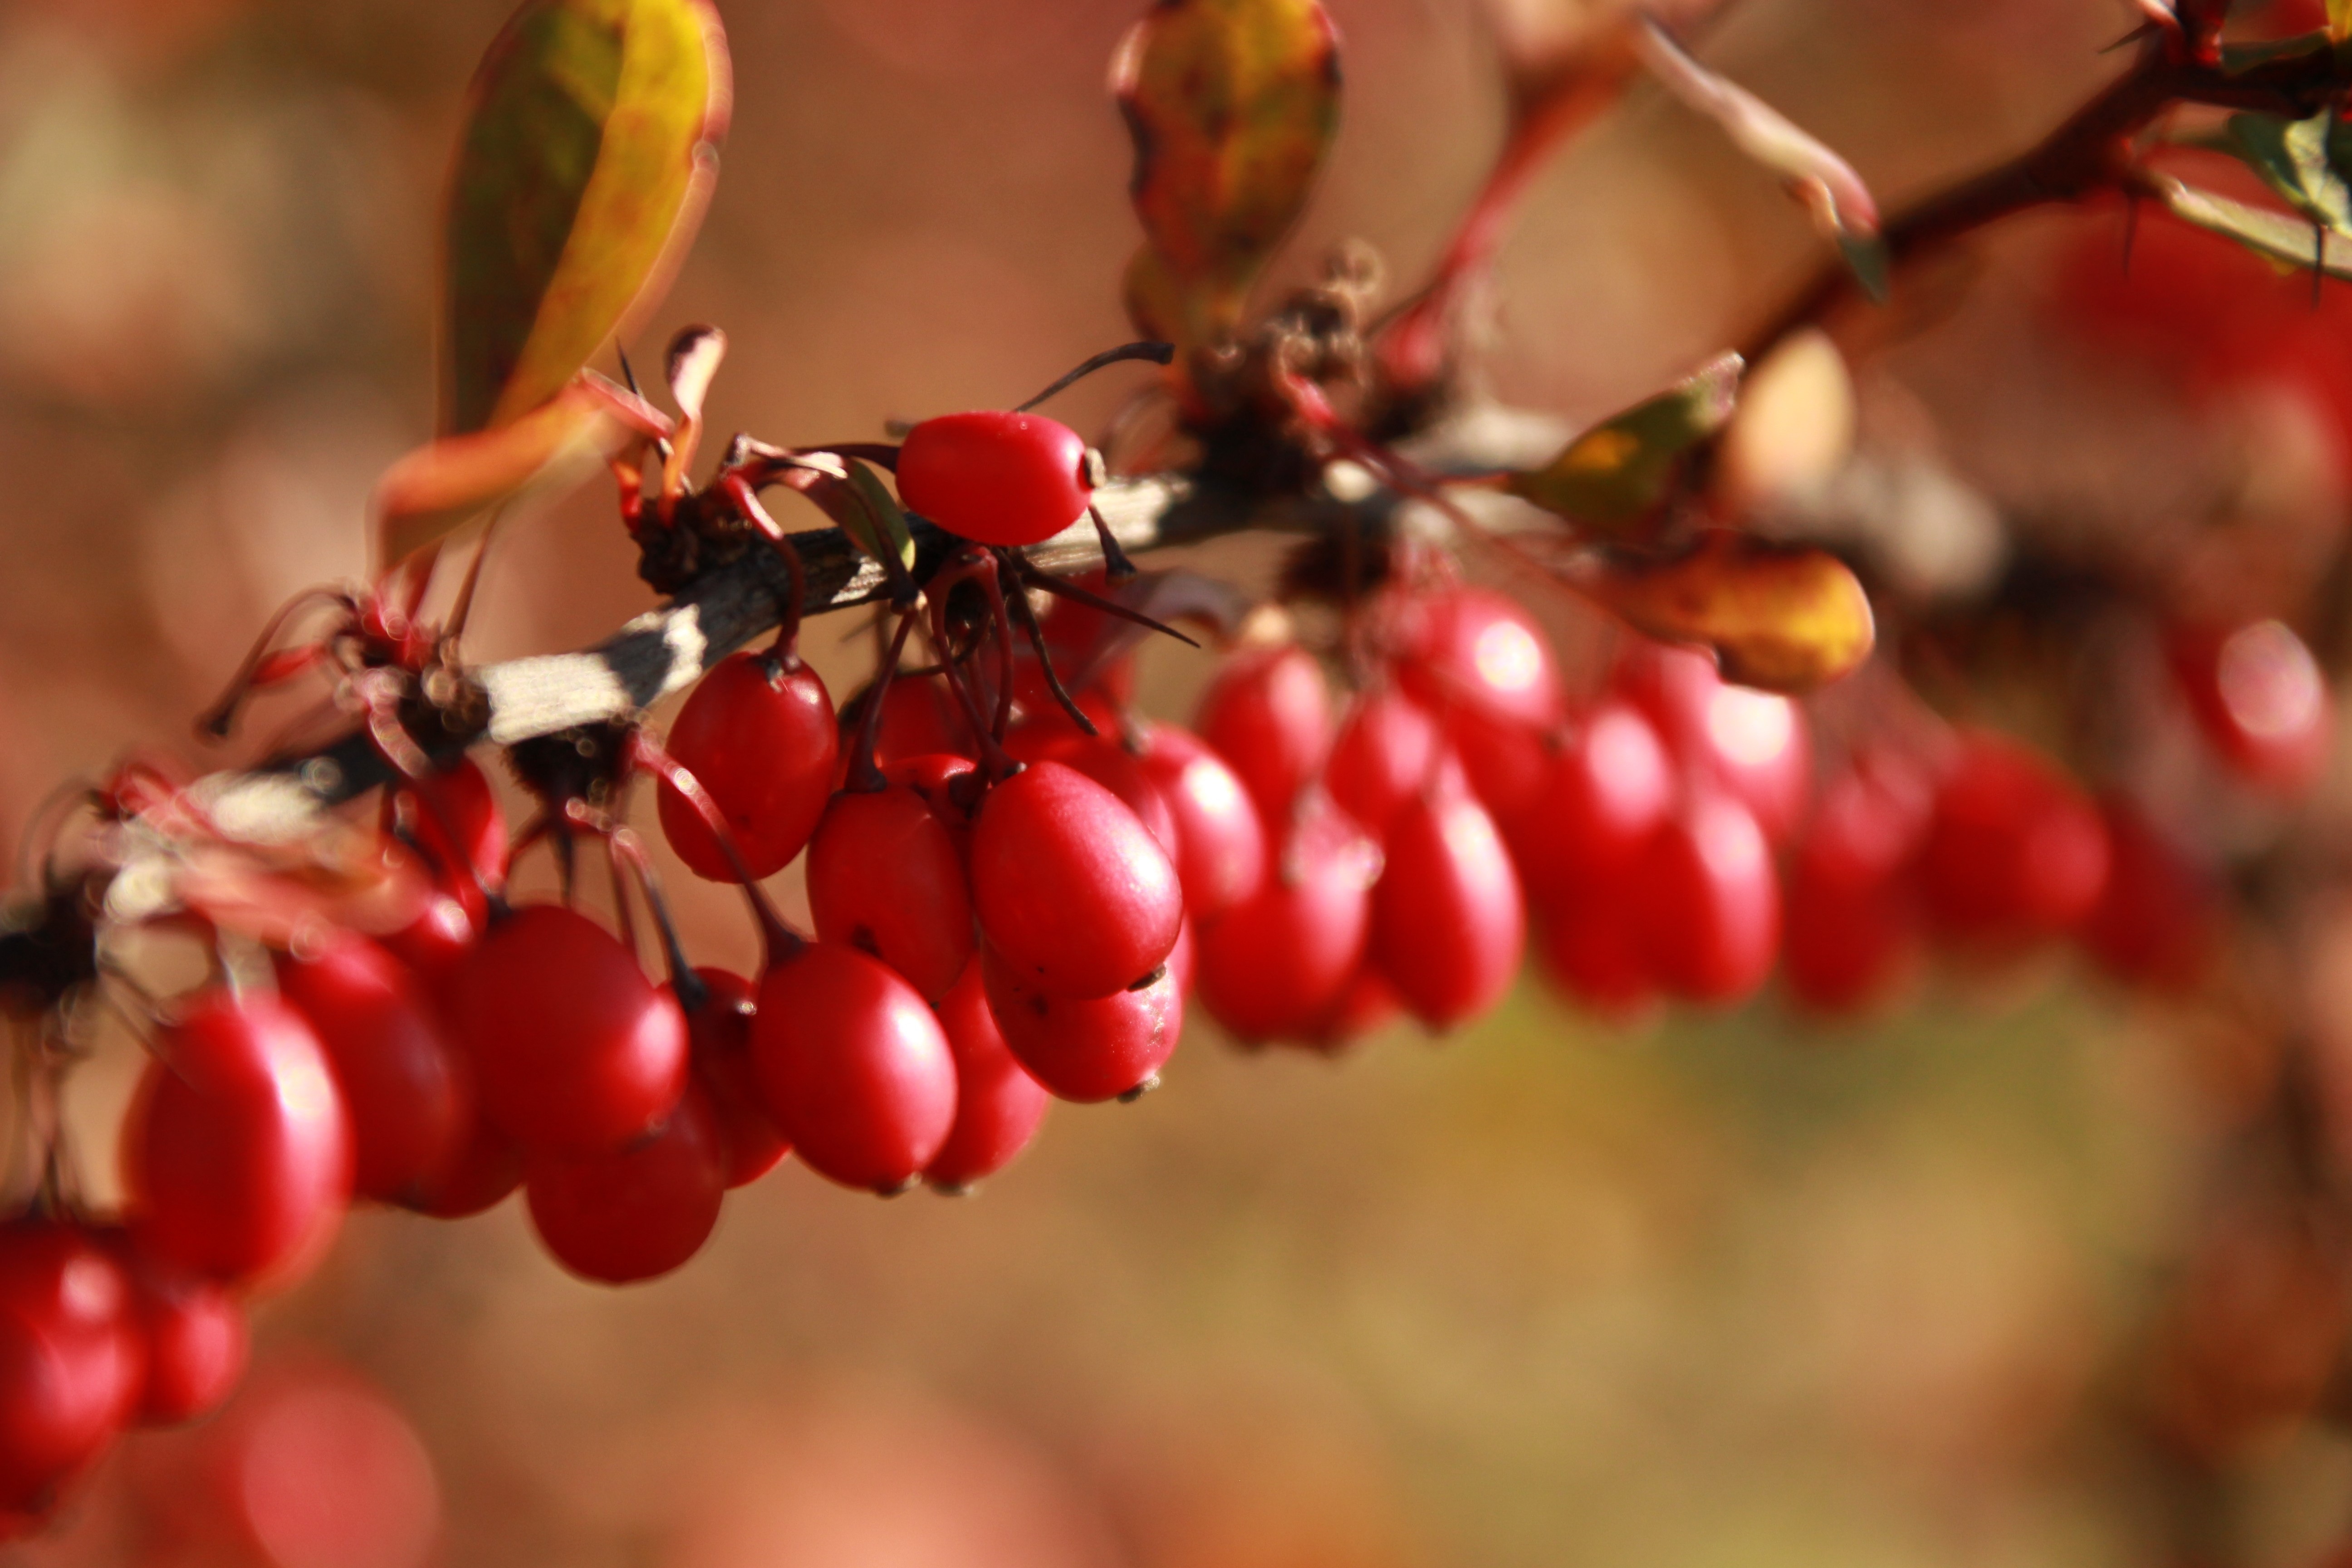
tree, nature, branch, blossom, plant, fruit, berry, leaf, flower, food, red, produce, autumn, park, yellow, flora, season, close up, shrub, rowan, autumn leaves, rose hip, macro photography, flowering plant, woody plant, land plant